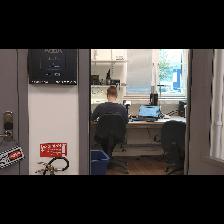
Label: Human